Gairezi River

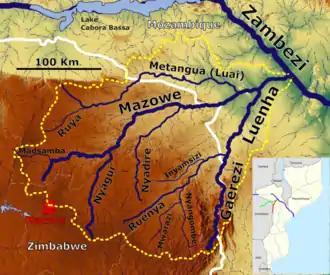
Gairezi River in the Luenha River catchment (bottom right)

The Gairezi River begins on the slopes of Zimbabwe's highest mountain, the Mount Nyangani, and is located in eastern Zimbabwe. As it winds its way north from the Eastern Highlands, and for more than , it subsequently forms the border between Zimbabwe and Mozambique before joining the Mazowe and Zambezi Rivers—as well as the Luenha River, a tributary of the Zambezi—at approximately upstream.